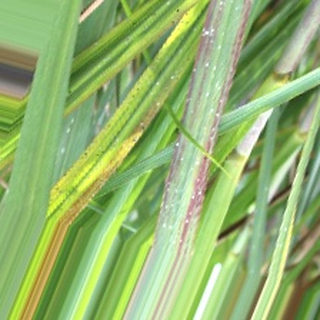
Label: sugarcane_bacterial_blight